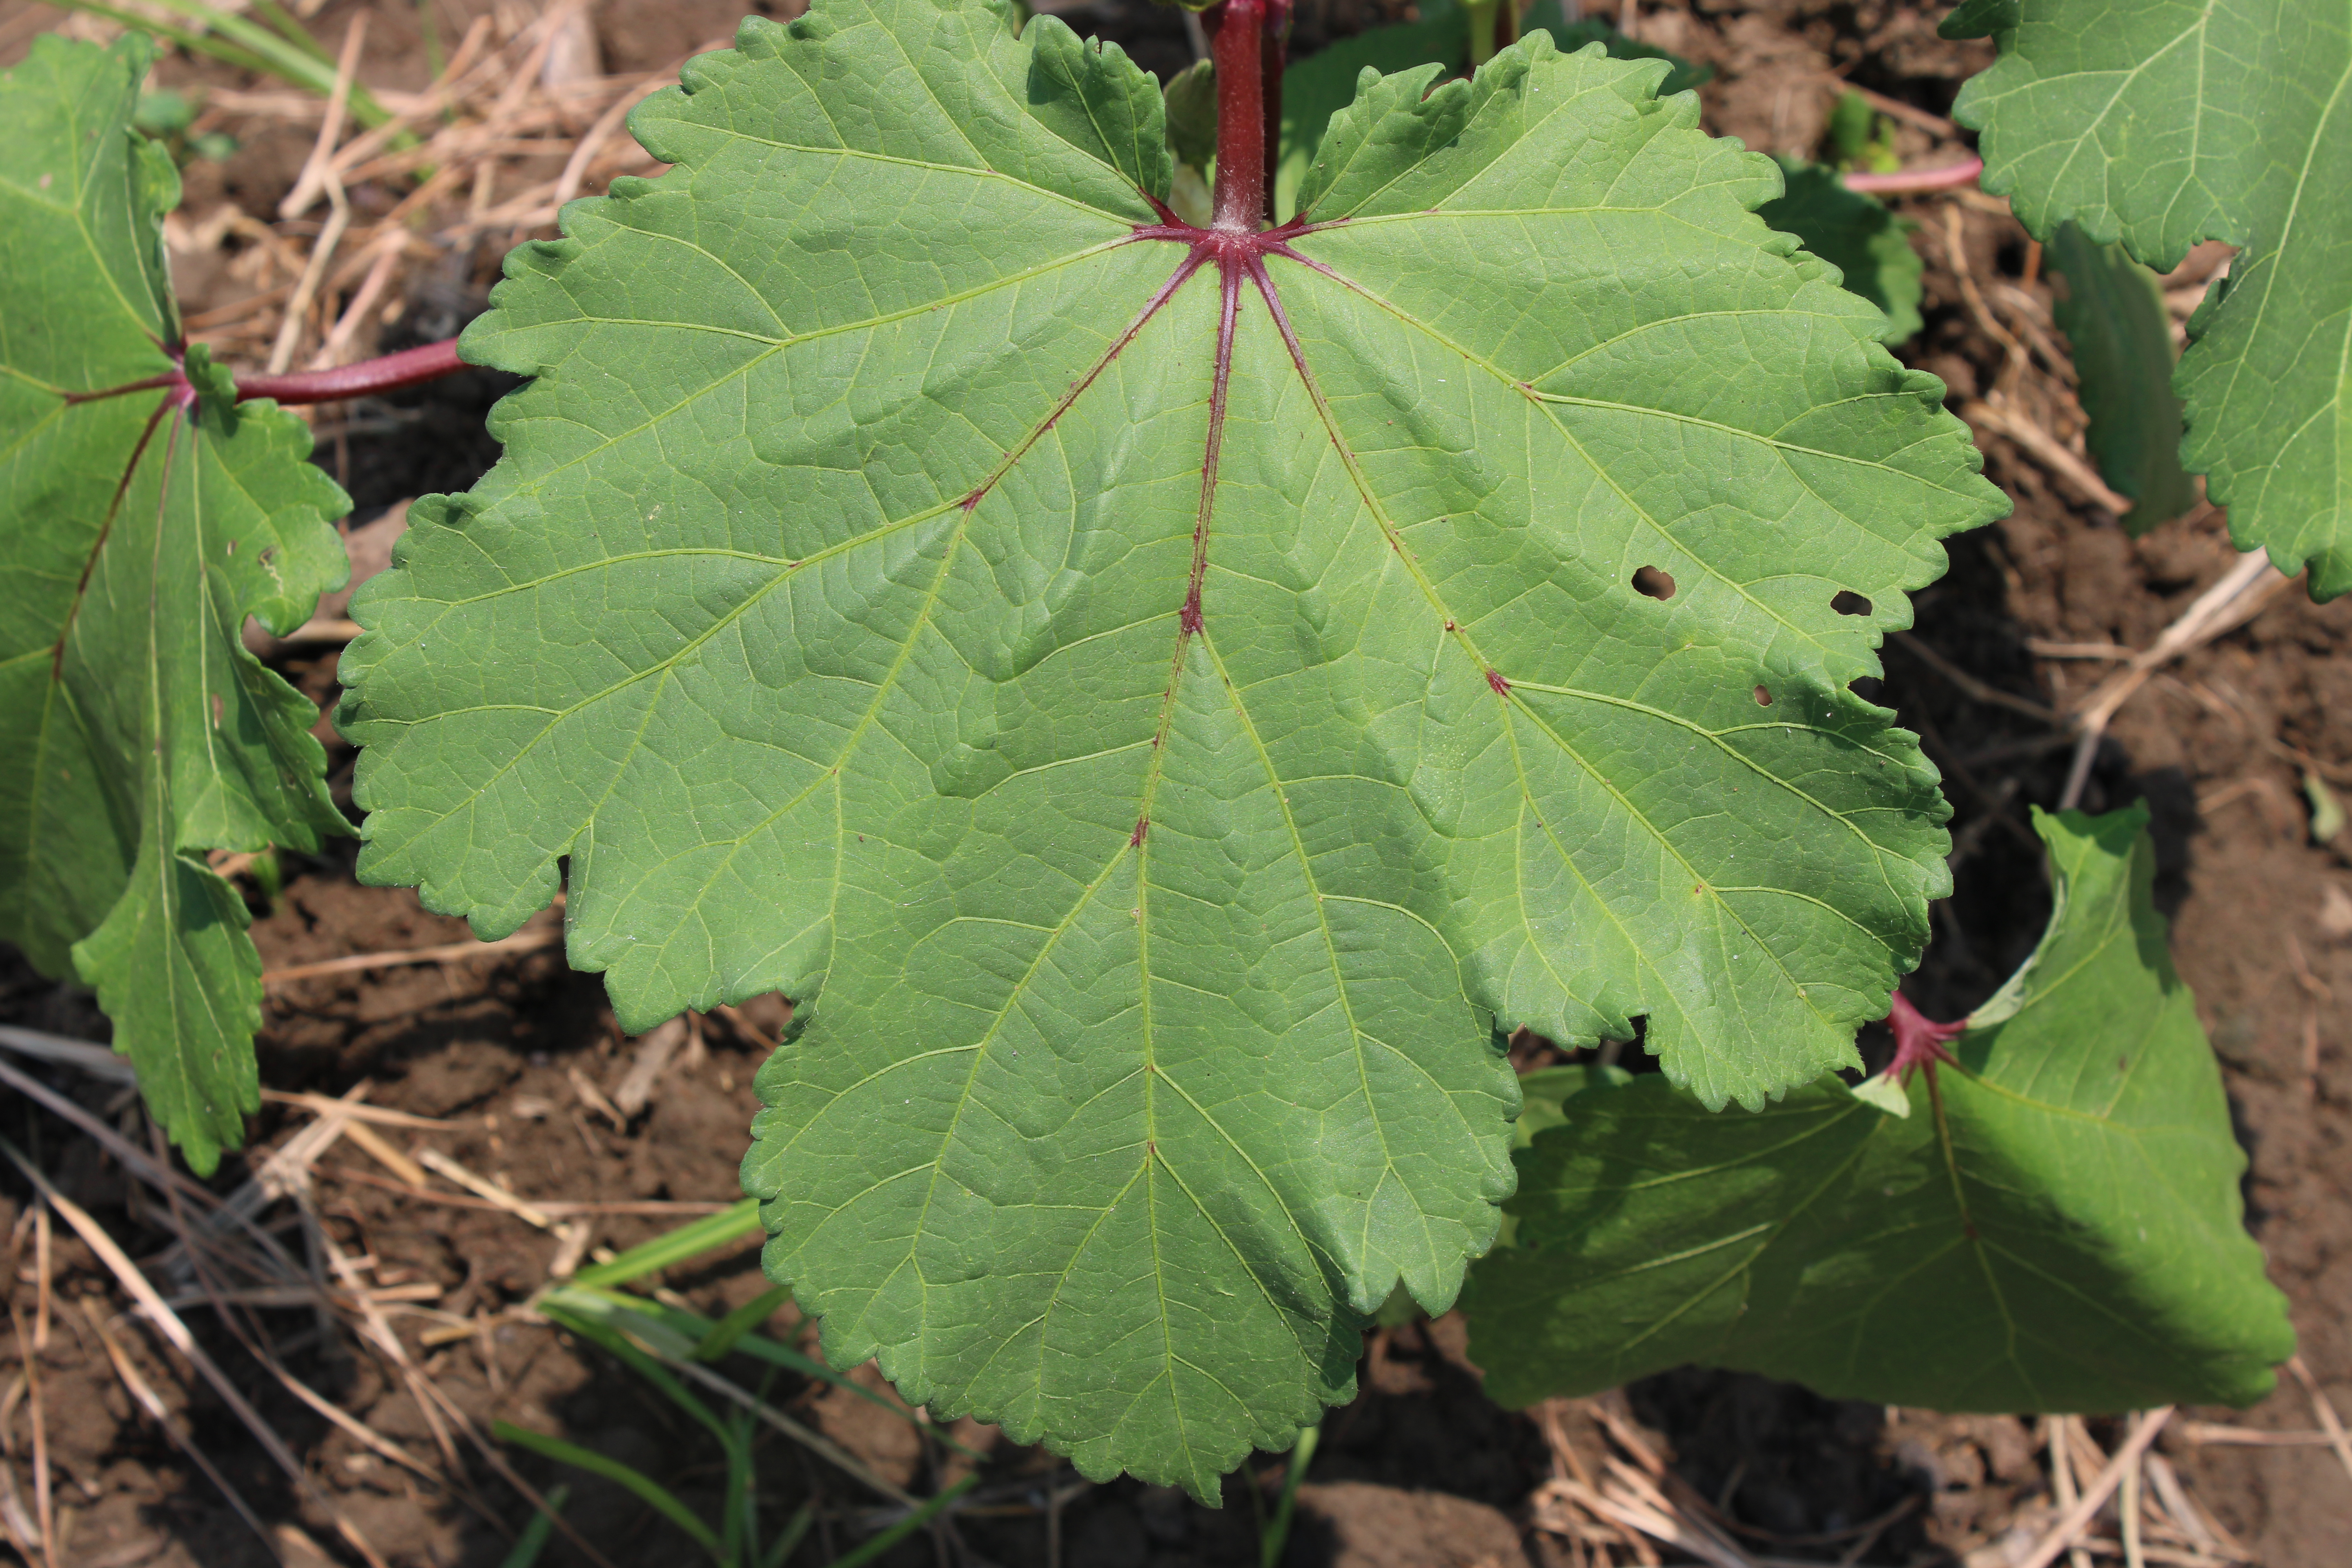
Label: Alternaria Leaf Spot